Allende meteorite

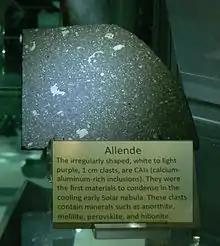
Allende meteorite slice on display at Arizona State University

The matrix and the chondrules consist of many different minerals, predominantly olivine and pyroxene. Allende is classified as a CV3 carbonaceous chondrite: the chemical composition, which is rich in refractory elements like calcium, aluminum, and titanium, and poor in relatively volatile elements like sodium and potassium, places it in the CV group, and the lack of secondary heating effects is consistent with petrologic type 3 (see meteorites classification). Like most carbonaceous chondrites and all CV chondrites, Allende is enriched in the oxygen isotope oxygen-16 relative to the less abundant isotopes, oxygen-17 and oxygen-18. In June 2012, researchers announced the discovery of another inclusion dubbed panguite, a hitherto unknown type of titanium dioxide mineral.